Sea level rise

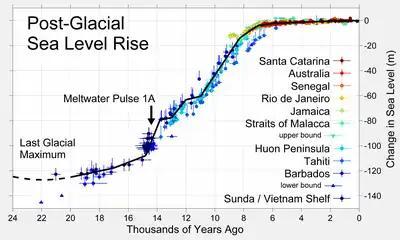
Changes in sea levels since the end of the last glacial episode

Marine ice cliff instability had also been very controversial, since it was proposed as a modelling exercise, and the observational evidence from both the past and the present is very limited and ambiguous. So far, only one episode of seabed gouging by ice from the Younger Dryas period appears truly consistent with this theory, but it had lasted for an estimated 900 years, so it is unclear if it supports rapid sea level rise in the present. Modelling which investigated the hypothesis after 2016 often suggested that the ice shelves in the real world may collapse too slowly to make this scenario relevant, or that ice mélange – debris produced as the glacier breaks down – would quickly build up in front of the glacier and significantly slow or even outright stop the instability soon after it began.